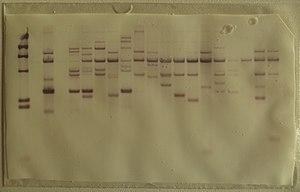
Le Southern blot ou southern blot est une méthode de biologie moléculaire permettant l'analyse de l'ADN. Elle a été inventée en 1975 par Edwin Southern, un professeur britannique de biologie moléculaire.